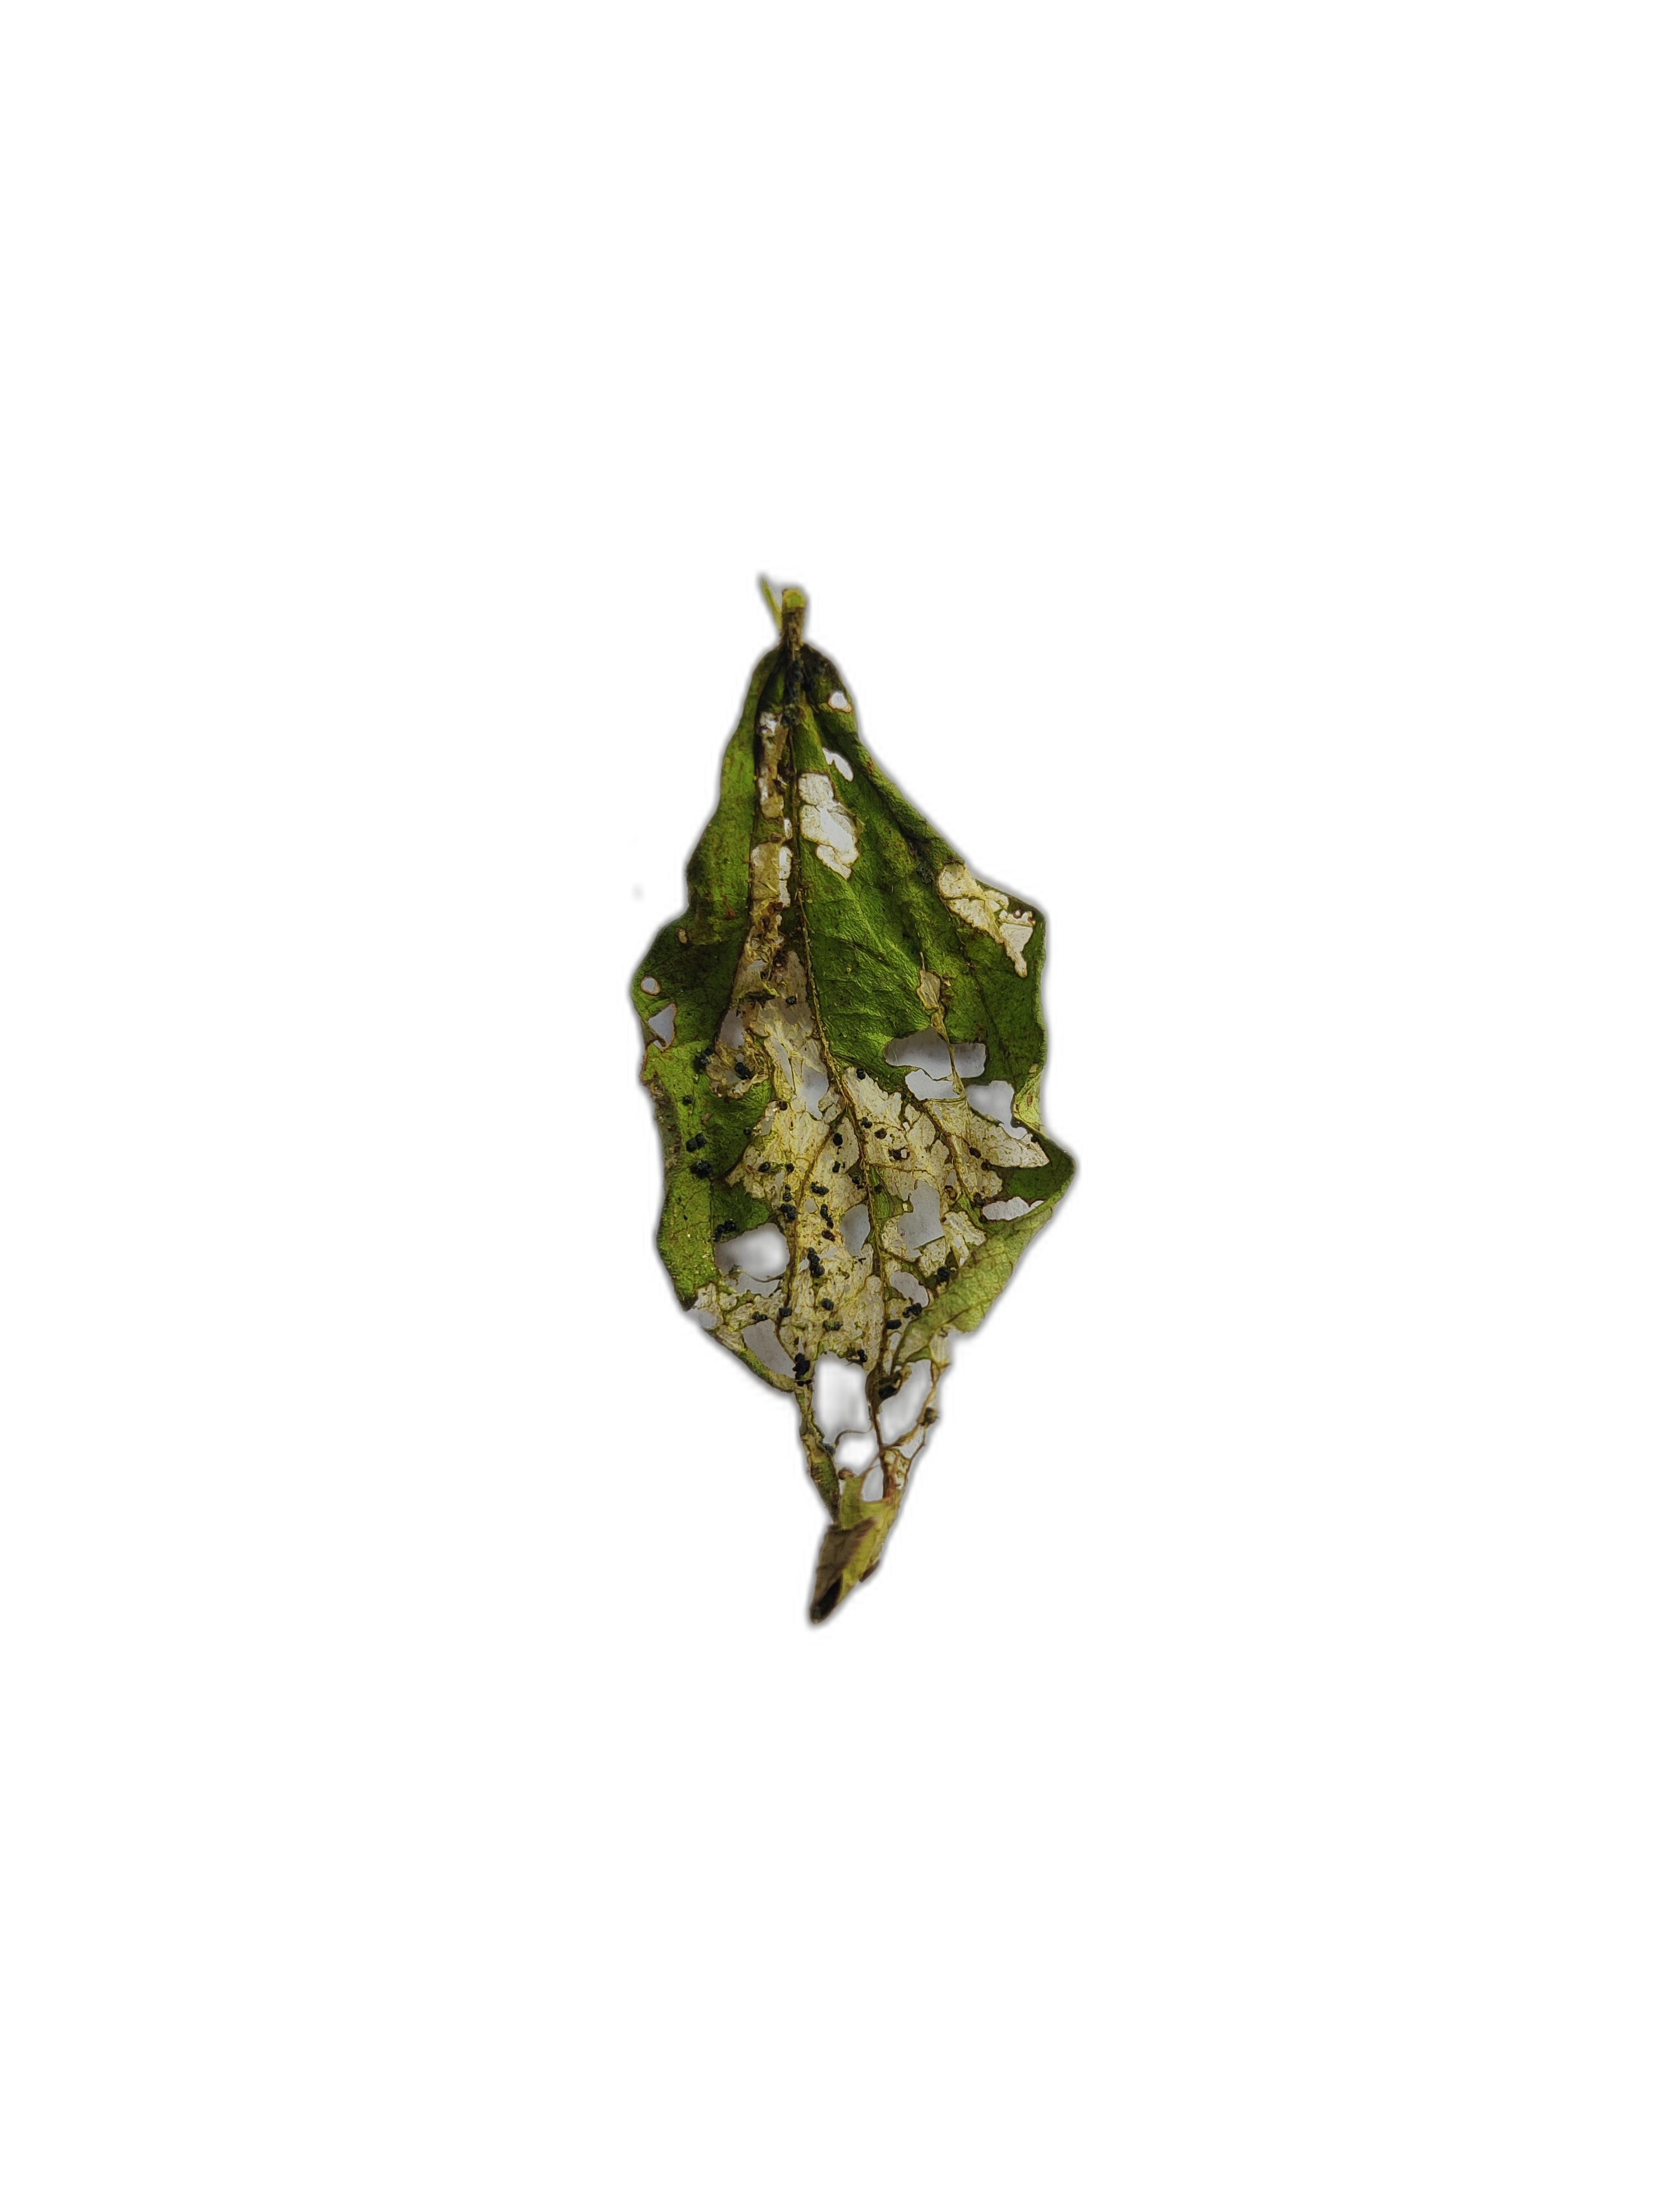
Label: Insect